Poznań Główny railway station

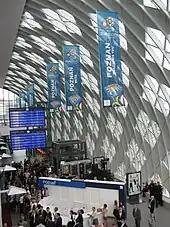
Inside the main hall

PKP began planning a modernisation of the station in 2007. In 2009 it began negotiations with seven companies specialising in investments in commercial real estate. A 160 million euro investment agreement was signed with developer Trigranit Development Corporation, paving the way for the construction of an integrated transport centre including a rebuilt station, car parking and a coach station.